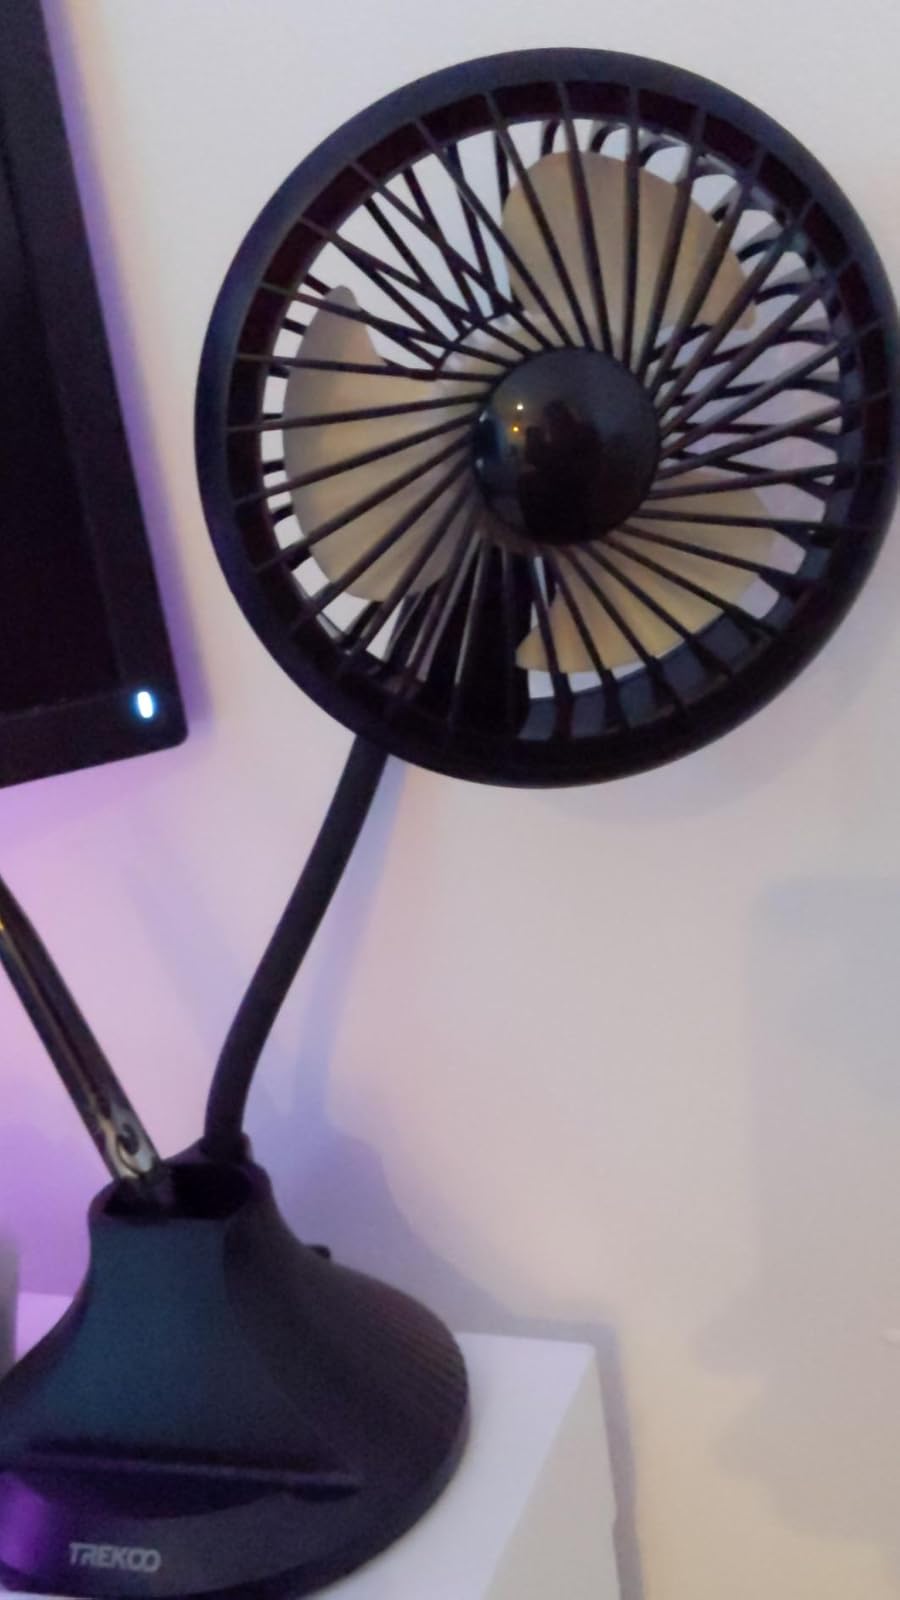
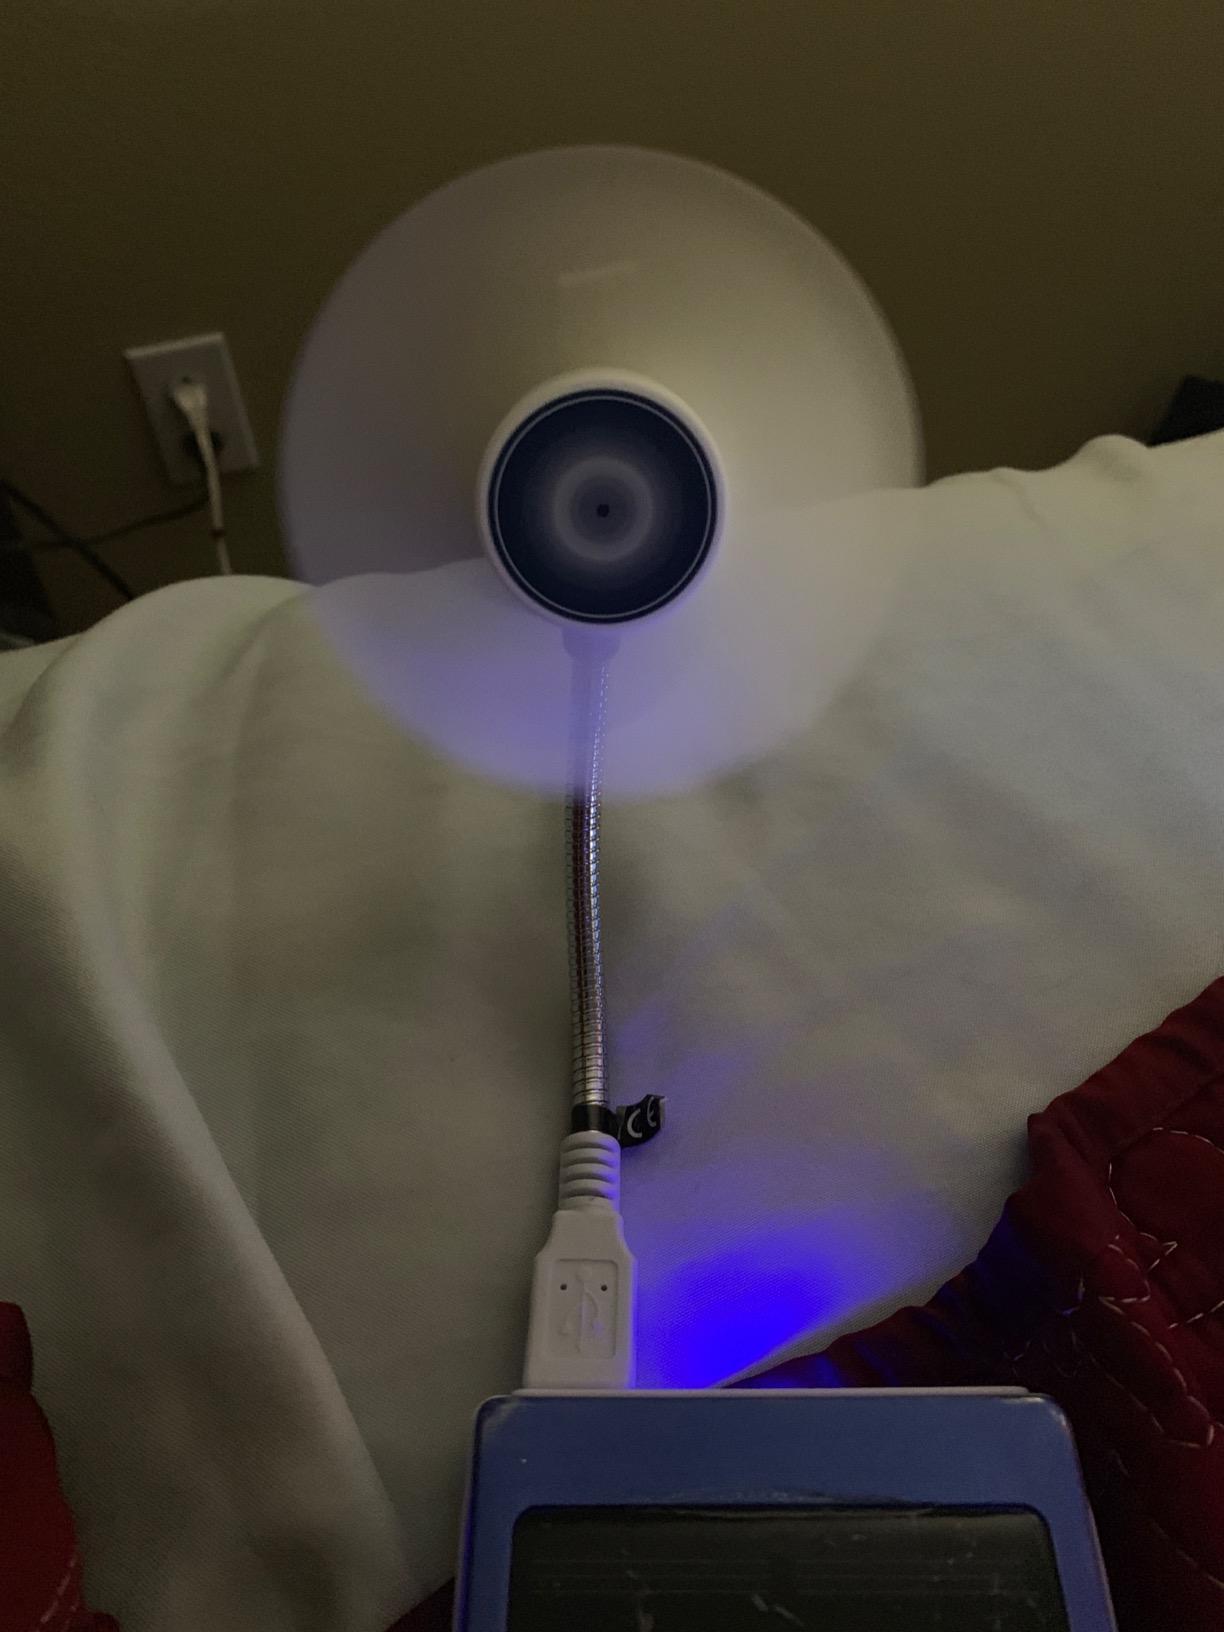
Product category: fan
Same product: no